James Stanley, 7th Earl of Derby

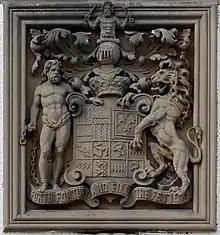
Coat of arms of Murray, Dukes of Athol, at Blair Castle. The 3rd grand quarter displays Stanley quartering Lord of Man, Lathom and Strange

On 26 June 1626 he married Charlotte de La Trémoille (1599–1664), a daughter of Claude de La Trémoille, duc de Thouars by his wife Countess Charlotte Brabantina of Nassau. Her maternal grandparents were William I, Prince of Orange (1533–1584), founder of the House of Orange-Nassau and ancestor of the monarchy of the Netherlands, whose wife was Charlotte de Bourbon, a daughter of Louis de Bourbon, Duke of Montpensier. Lady Strange was naturalised by Act of Parliament in 1629.